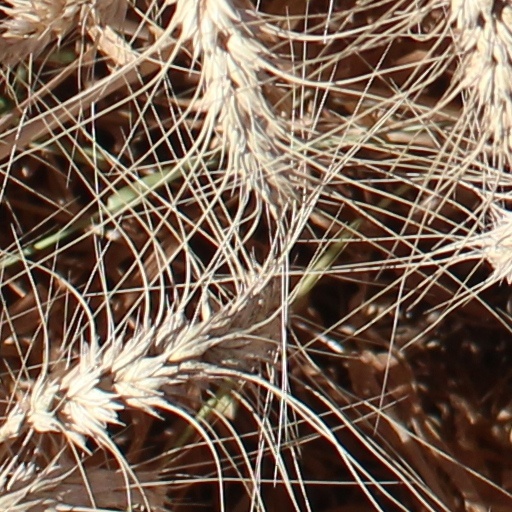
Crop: wheat